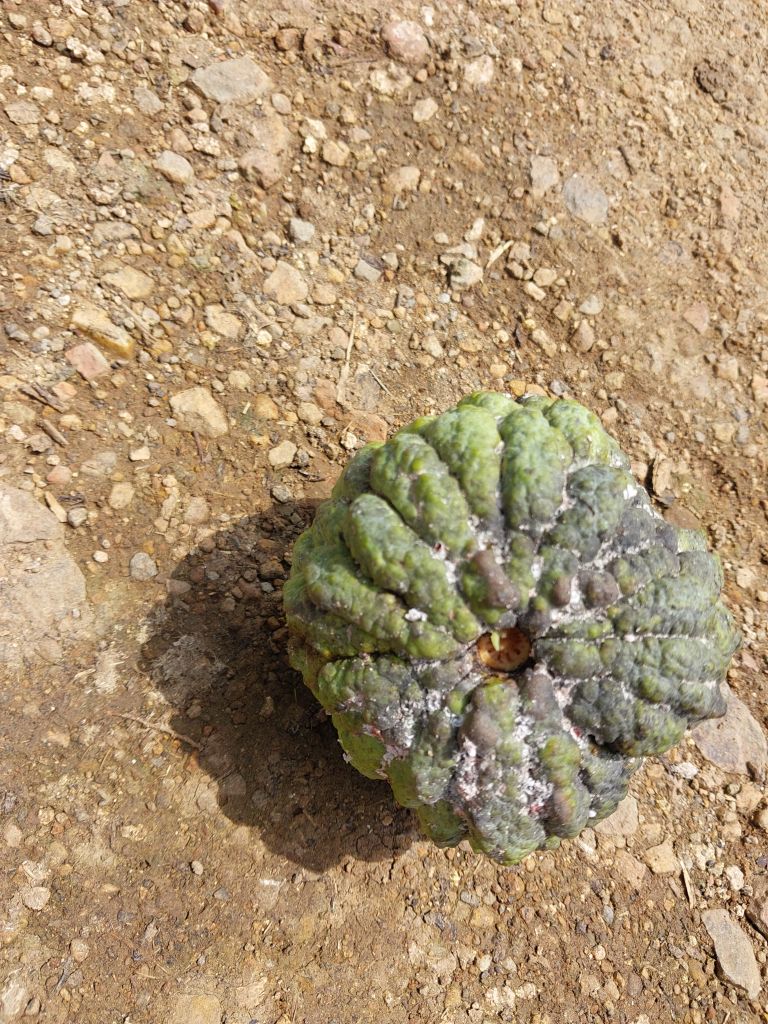
Disease label: Blank Canker